M-28 (Michigan highway)

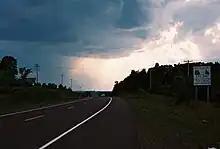
a highway curving over the crest of a hill flanked by telephone poles on either side. There is a white road sign on the right side of the road and storm clouds in the sky.

M-28 is a major highway for Michigan and Canadian traffic along the south shore of Lake Superior. It forms the northern half of a pair of primary trunklines linking the Upper Peninsula from end to end; US 2 is the southern partner. The highway comprises mostly two lanes, undivided except for sections that are concurrent with US 41 near Marquette. The "Marquette Bypass" portion of US 41/M-28 is a four-lane expressway, and segments of the highway in Marquette County have four lanes. The entire route is part of the National Highway System, and three sections of the trunkline are part of the Lake Superior Circle Tour.